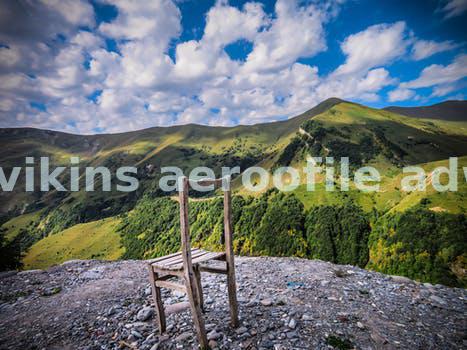
Label: Watermark